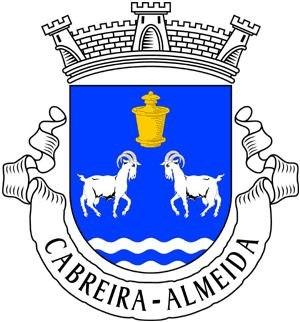
Cabreira ou Cabreira do Côa est une freguesia du Portugal, rattachée à la municipalité d'Almeida, dans le district de Guarda et la région Centre.